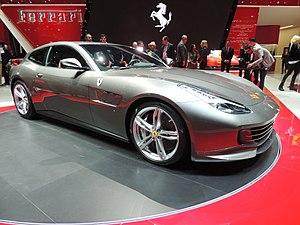
Ferrari GTC4 Lusso, salon de Genève 2016
L'édition 2016 du Salon international de l'automobile de Genève s'est tenue du 3 au 13 mars 2016 à Genève. Il s'agit de la 86ᵉ édition internationale de ce salon, organisé pour la première fois en 1905.